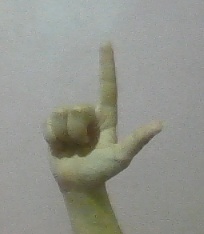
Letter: laam